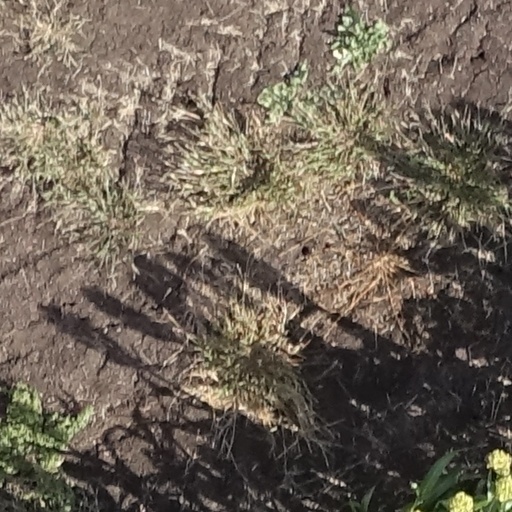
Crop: sorghum